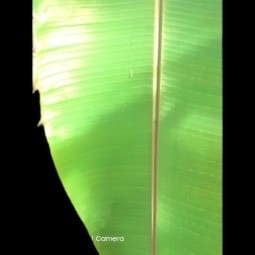
Label: Healthy